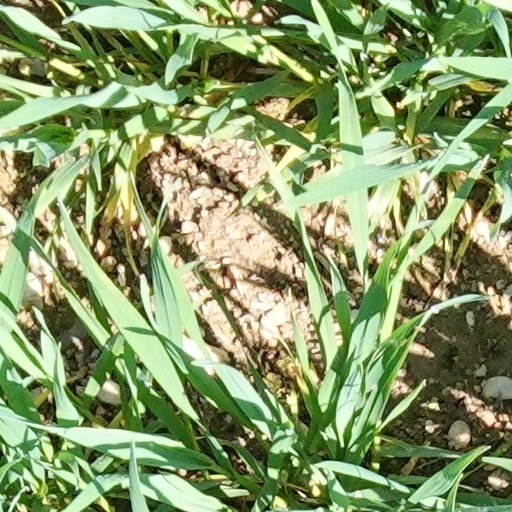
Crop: wheat